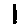
Label: 1